Don Tetto

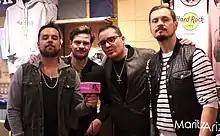
Don Tetto in 2019

Don Tetto are a Colombian indie rock band. The band was formed by Diego Pulecio (lead vocals, rhythm guitar), Carlos Leongomez (lead guitar), James Valderrama (bass, vocals) and Jaime Medina (drums).